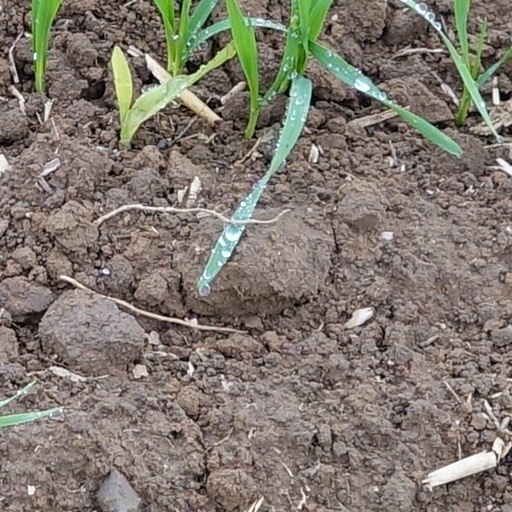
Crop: wheat